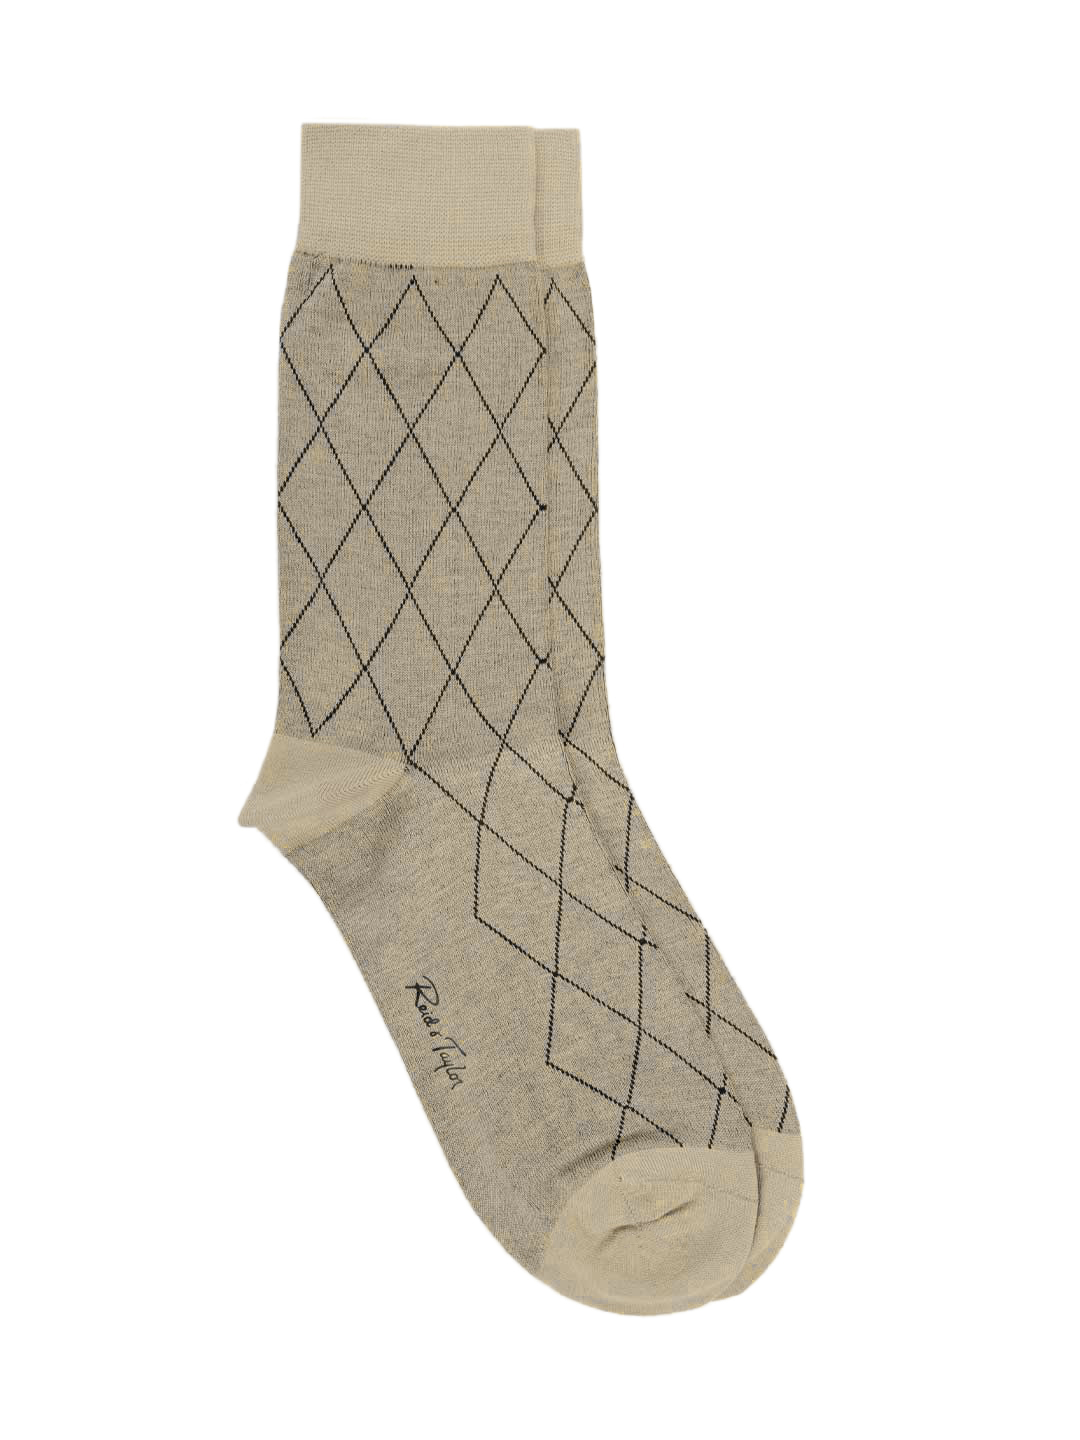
Reid & Taylor Men Beige Socks
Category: Accessories / Socks / Socks
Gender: Men
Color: Beige
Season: Summer 2016
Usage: Casual